Task Force 1-41 Infantry

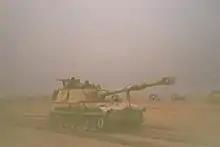
Battery C, 4th Battalion of the 3rd Field Artillery Regiment, 2nd Armored Division(FWD) moves into position to conduct fire missions during the Battle of Norfolk, February 1991.

On 25 February 1991 the Task Force would engage and destroy the Iraqi Jihad Corps, which consisted of the 10th and 12th Armored Divisions, in direct combat. The Iraqi 10th Armored Division was considered the best regular division in the Iraqi Army. It had more modern equipment than the other regular Iraqi units. It was equipped with T-72 and T-62 tanks. The T-62 tank being its primary system. It also engaged a formation of the Iraqi 110th Infantry Brigade along with the 1st Infantry Division.